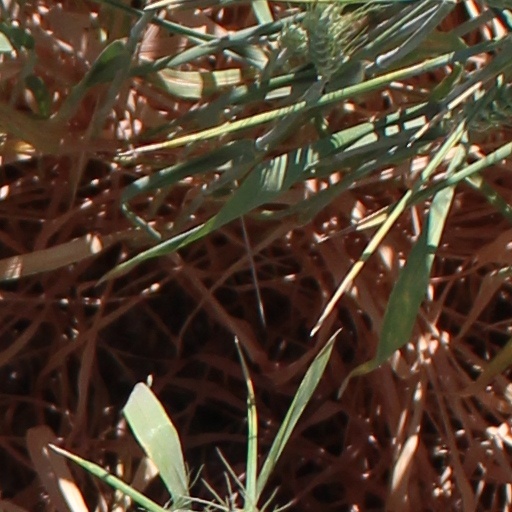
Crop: wheat